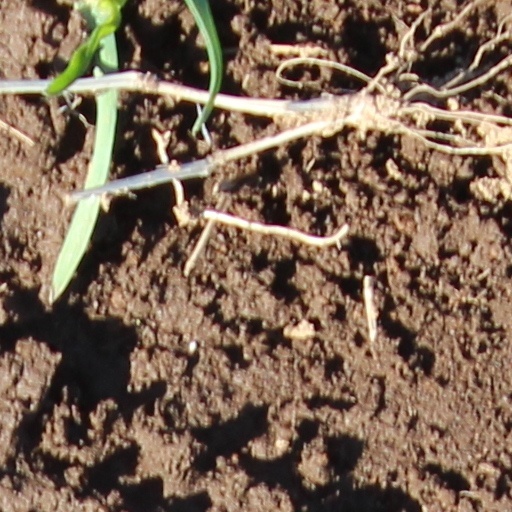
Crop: wheat